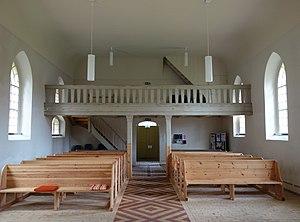
Intérieur occidental de l'église de Zeestow, commune de Brieselang, arrondissement Pays de la Havel, état fédéral de Brandebourg, Allemagne Object location52°